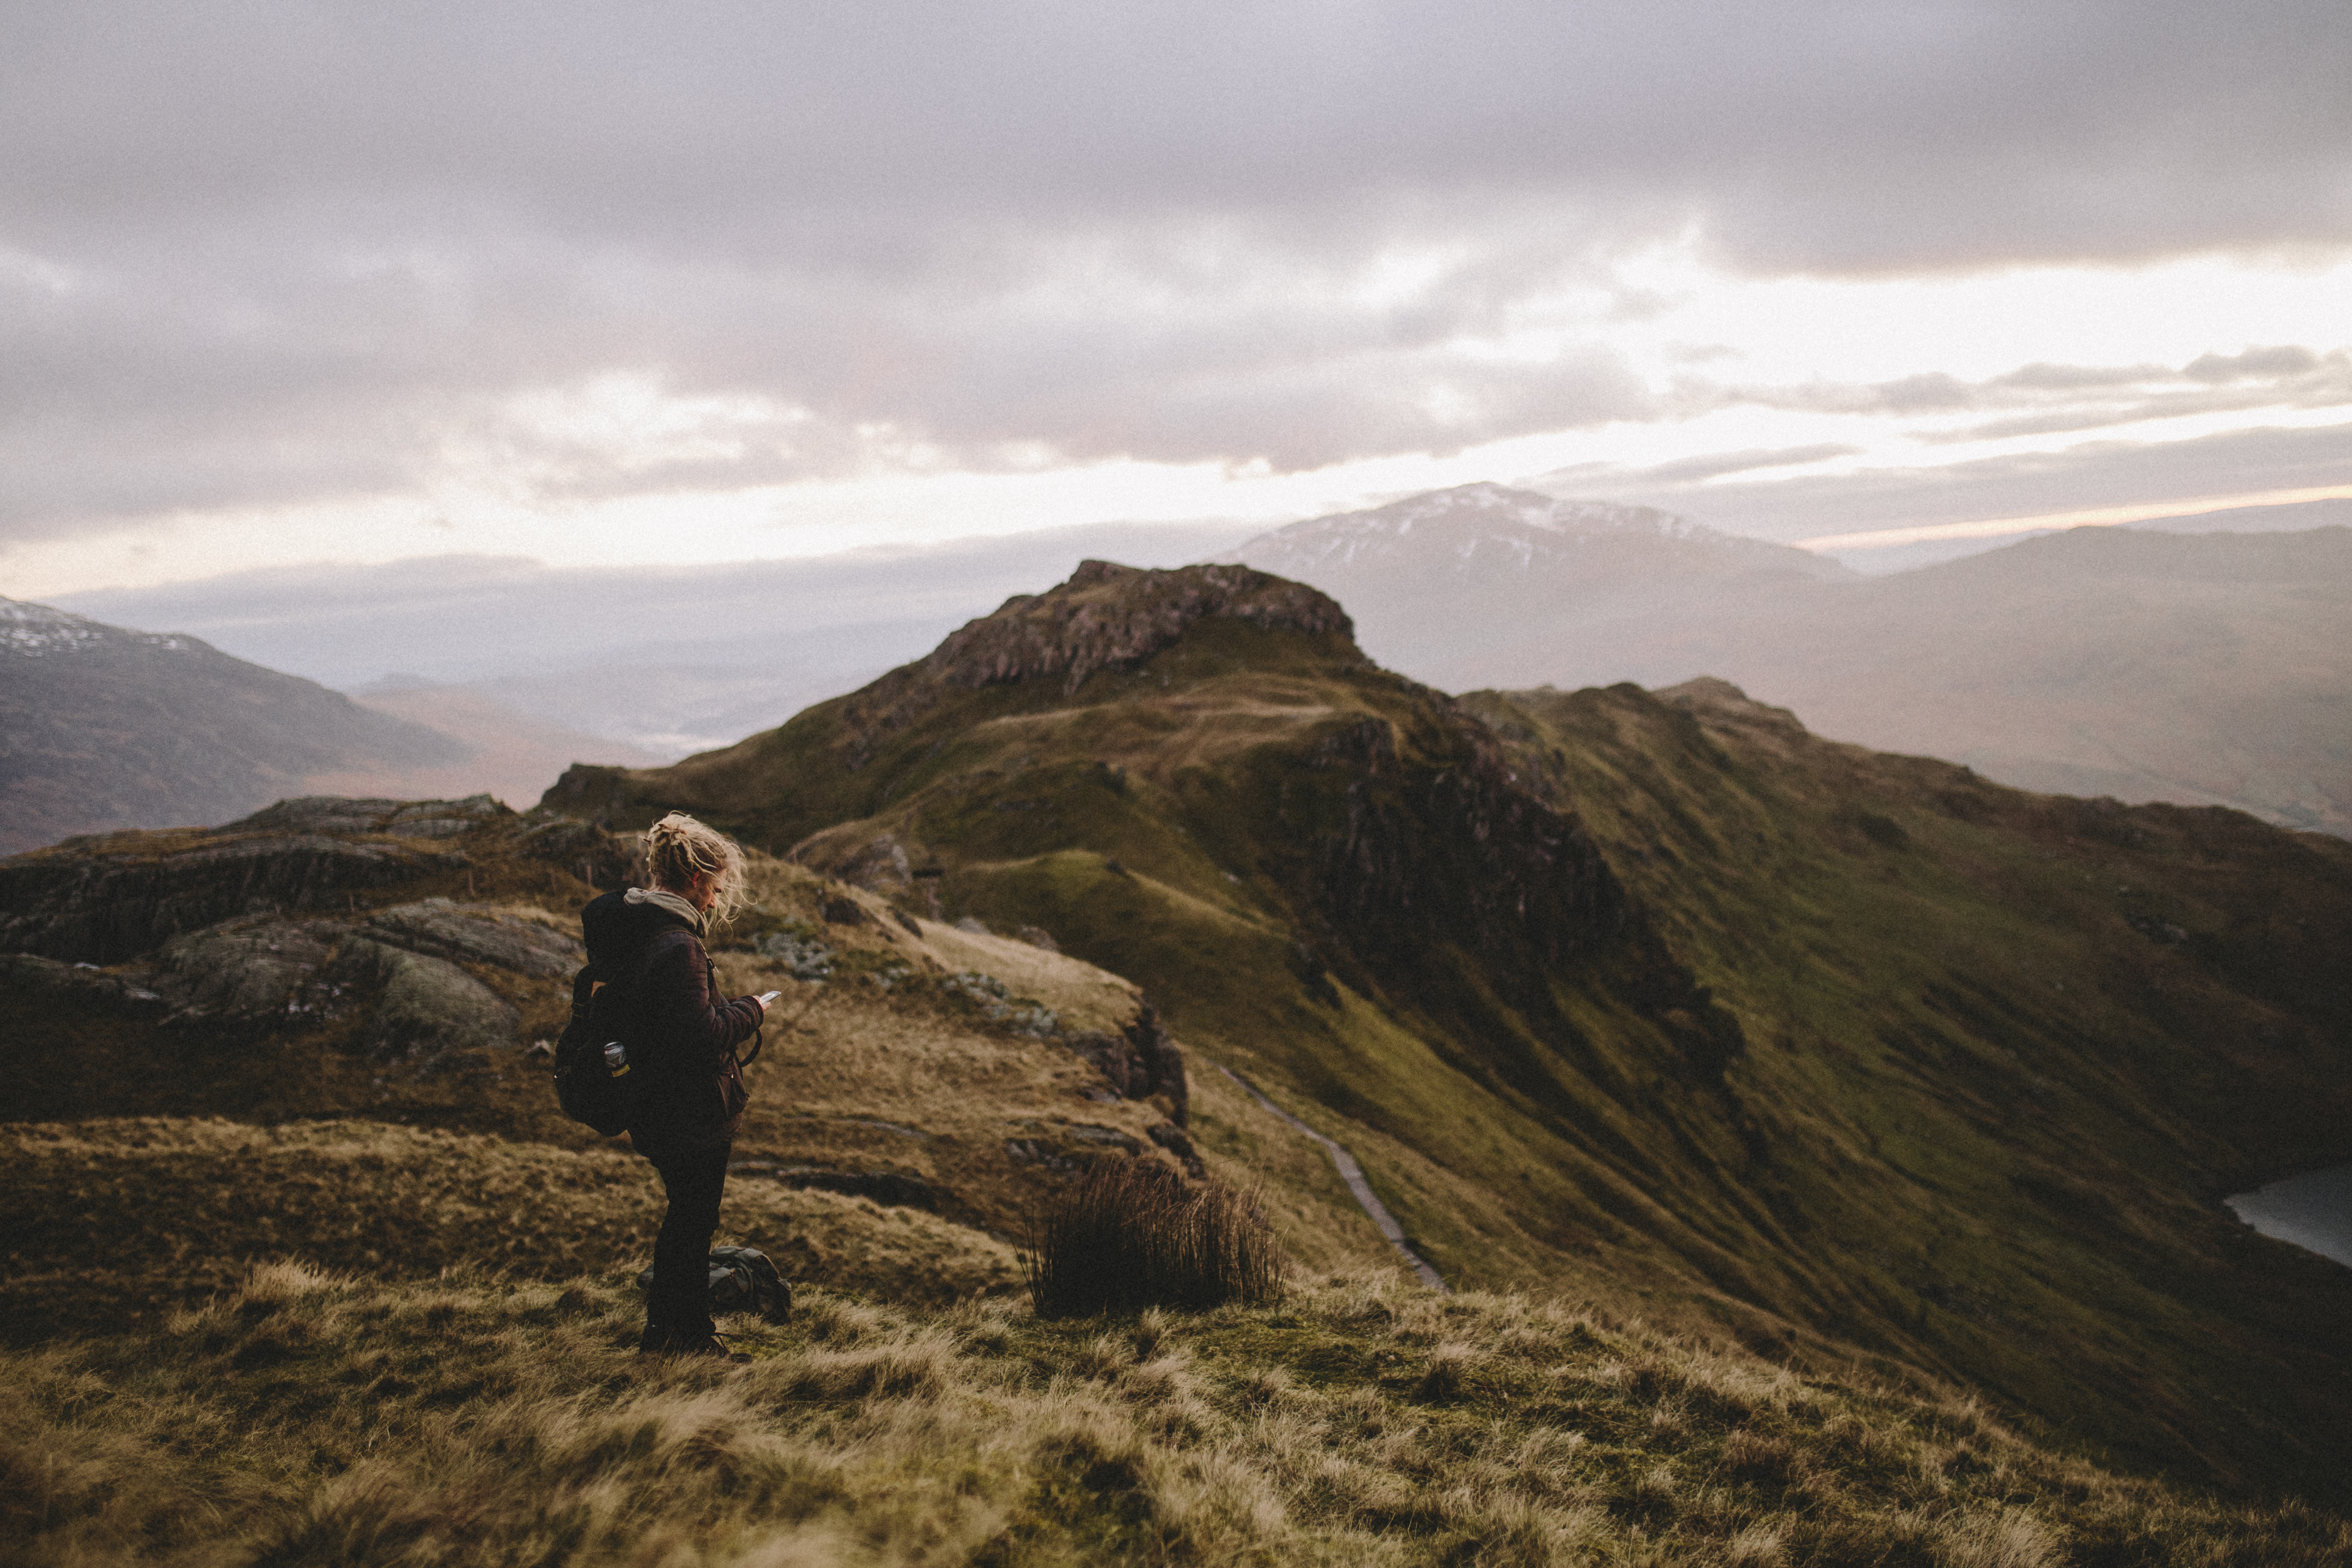
landscape, coast, wilderness, walking, mountain, cloud, hiking, hill, lake, adventure, mountain range, standing, highland, terrain, ridge, summit, plateau, fell, loch, landform, geographical feature, atmospheric phenomenon, mountainous landforms